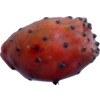
Label: cactus_fruit_red